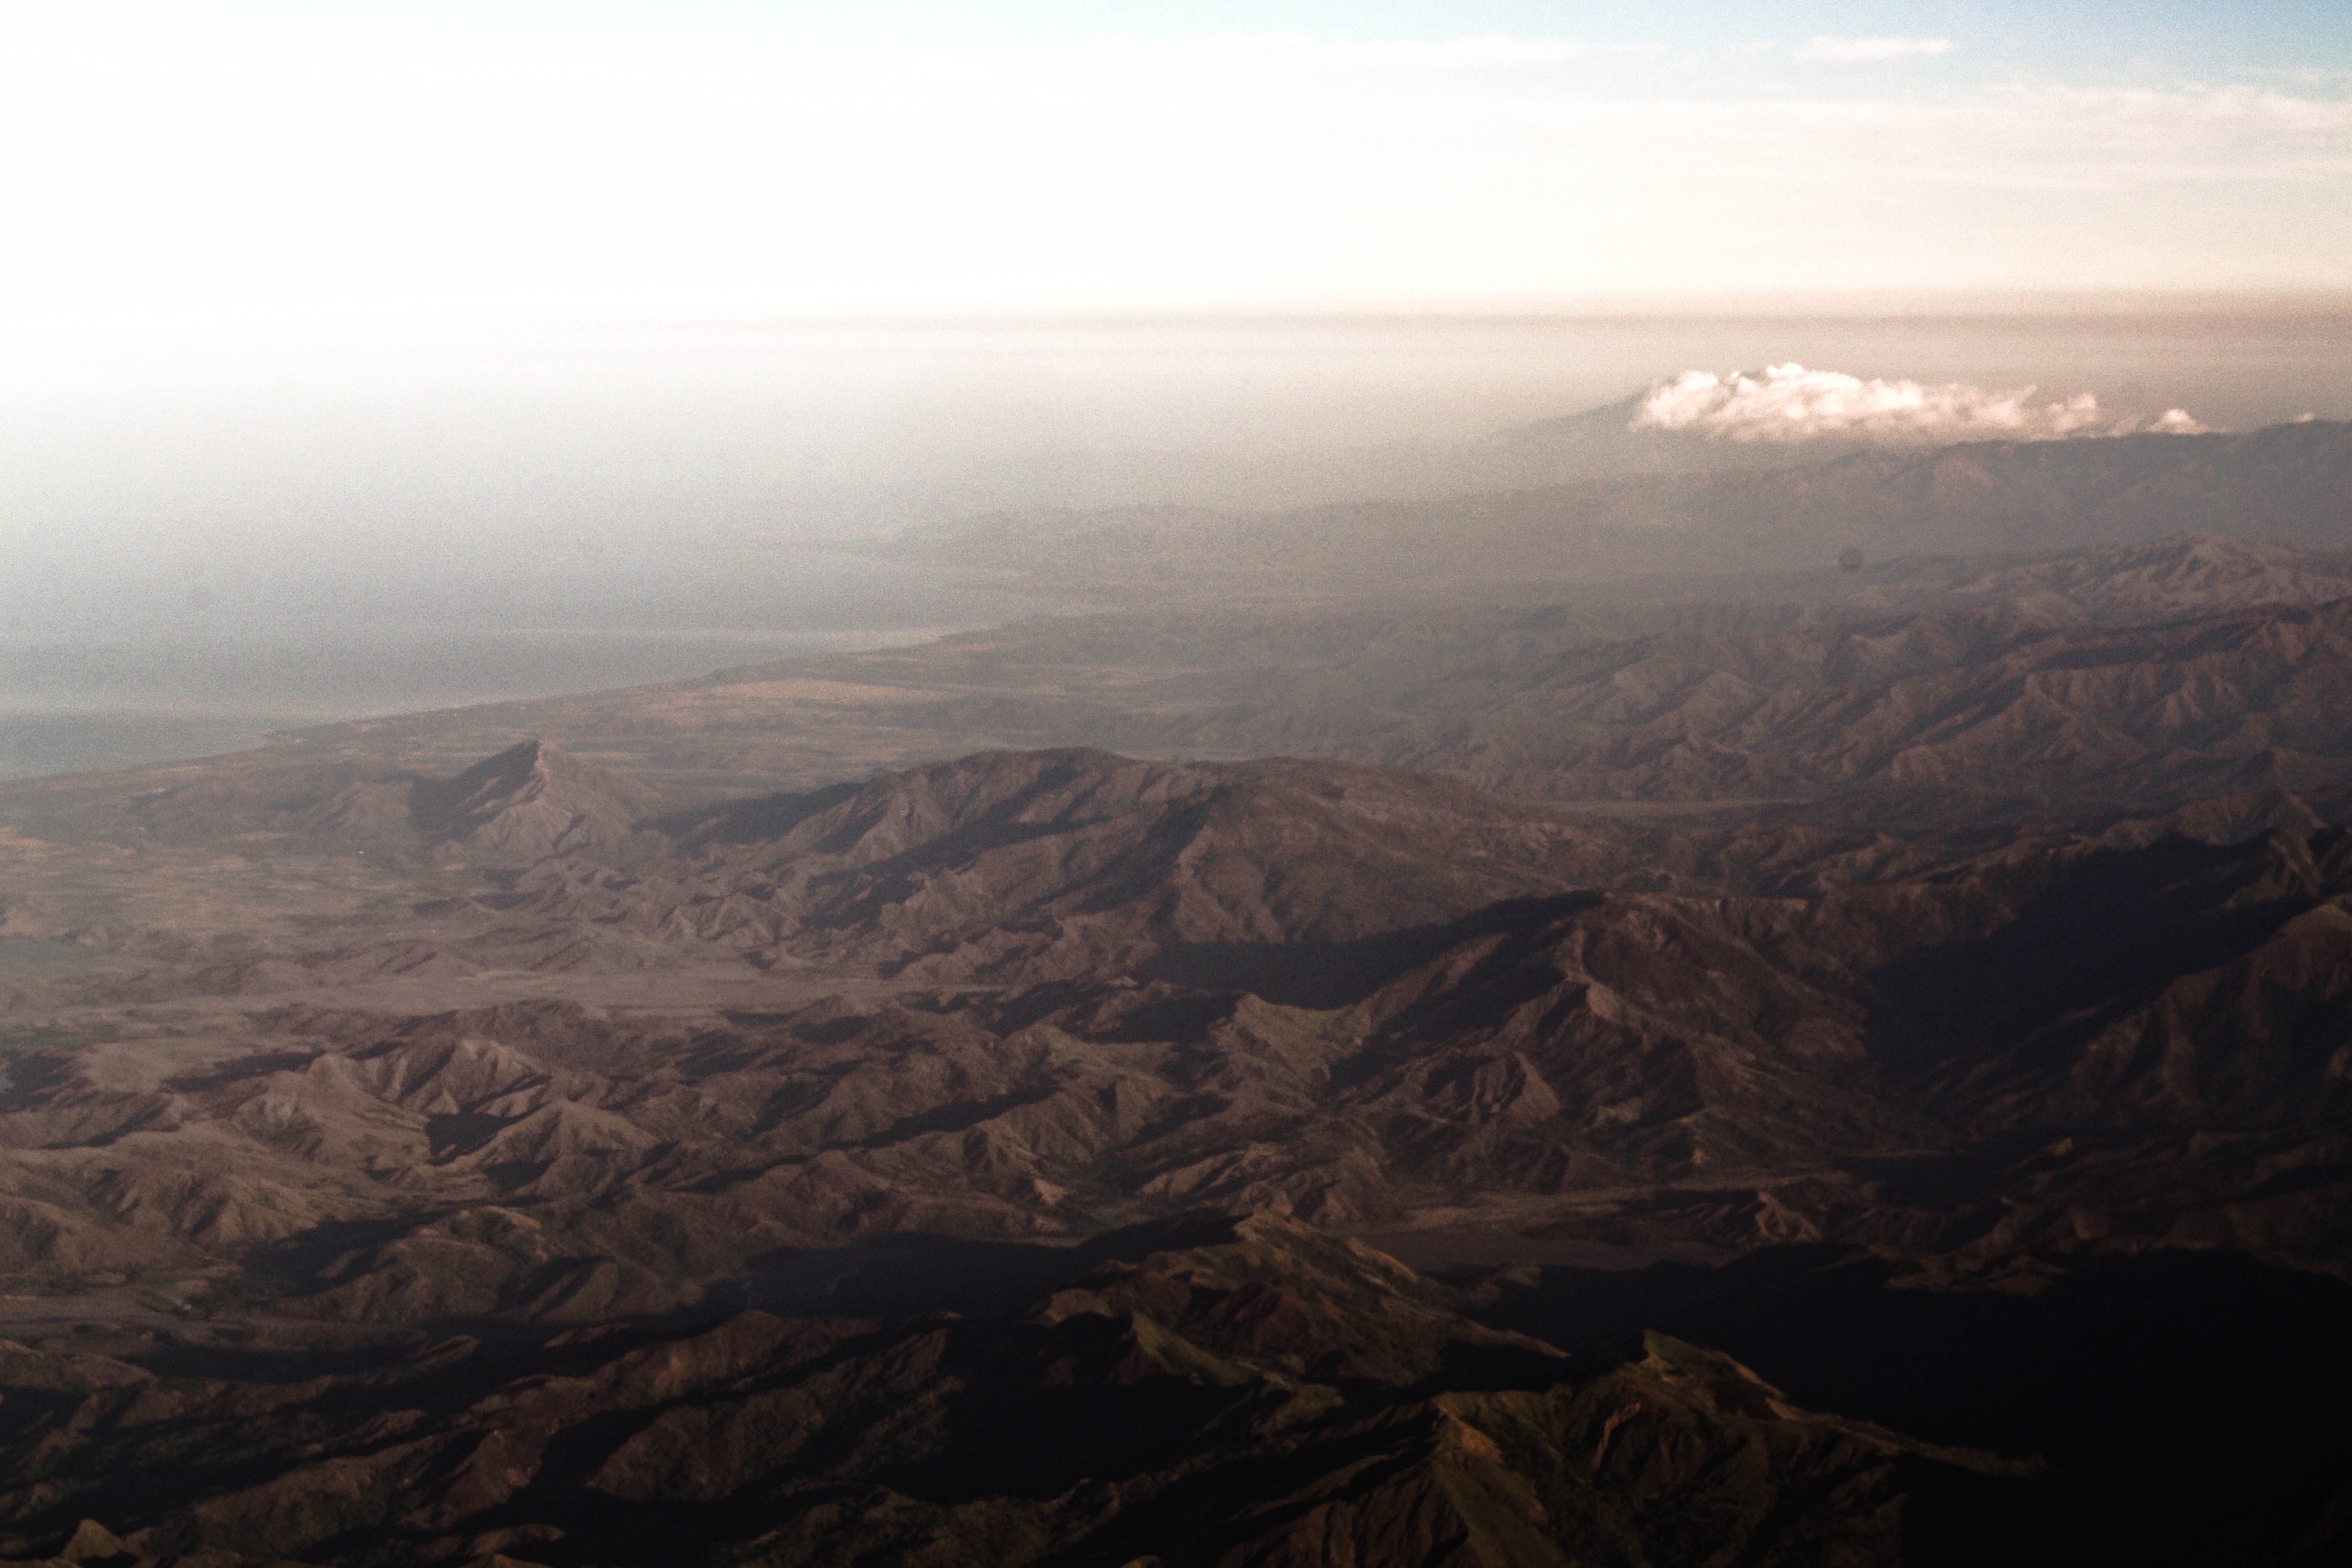
landscape, horizon, wilderness, mountain, sunrise, hill, dawn, valley, mountain range, terrain, ridge, plain, summit, plateau, landform, aerial photography, geographical feature, atmospheric phenomenon, atmosphere of earth, mountainous landforms